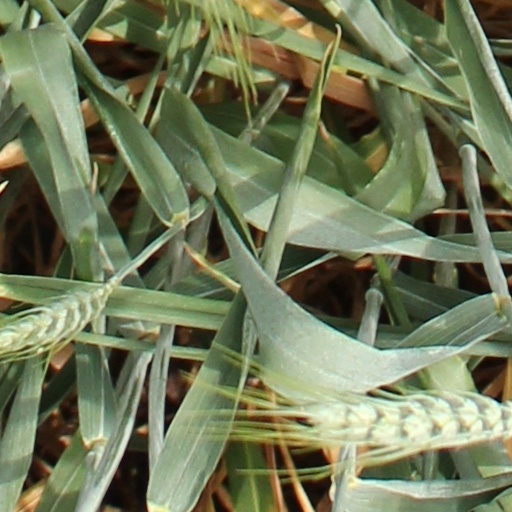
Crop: wheat